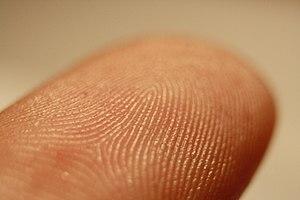
La peau humaine constitue l'organe le plus étendu et le plus lourd du corps ; chez l'adulte sa surface est d'environ 2 m², l'épaisseur varie de 1 à 3 mm. Sa surface d'échange est cependant bien plus petite que l'intestin et le poumon.
Les dermatoglyphes sont les figures de la face palmaire des mains, de la plante des pieds, des doigts et des orteils dessinées par les plis et les crêtes épidermiques chez les humains, ainsi que chez d'autres espèces animales comme les pongidés, les koalas et aussi sous la queue préhensile des platyrrhiniens, en forme de chevron chez les Alouatta.